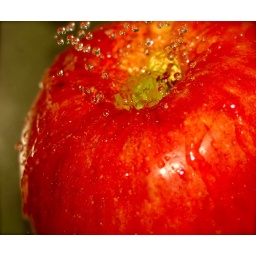
more apple in sink fun!!!